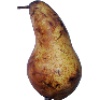
Label: pear_abate